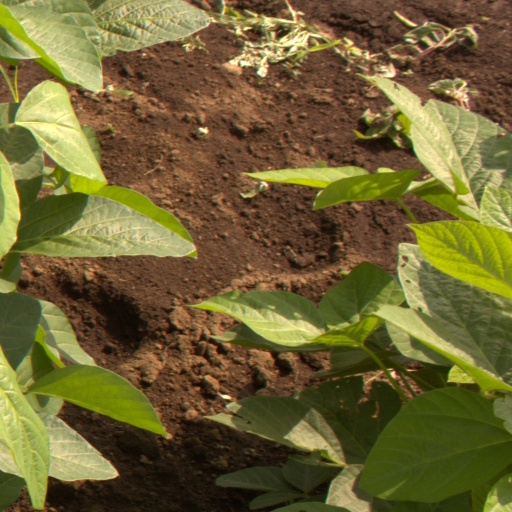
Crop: soybean